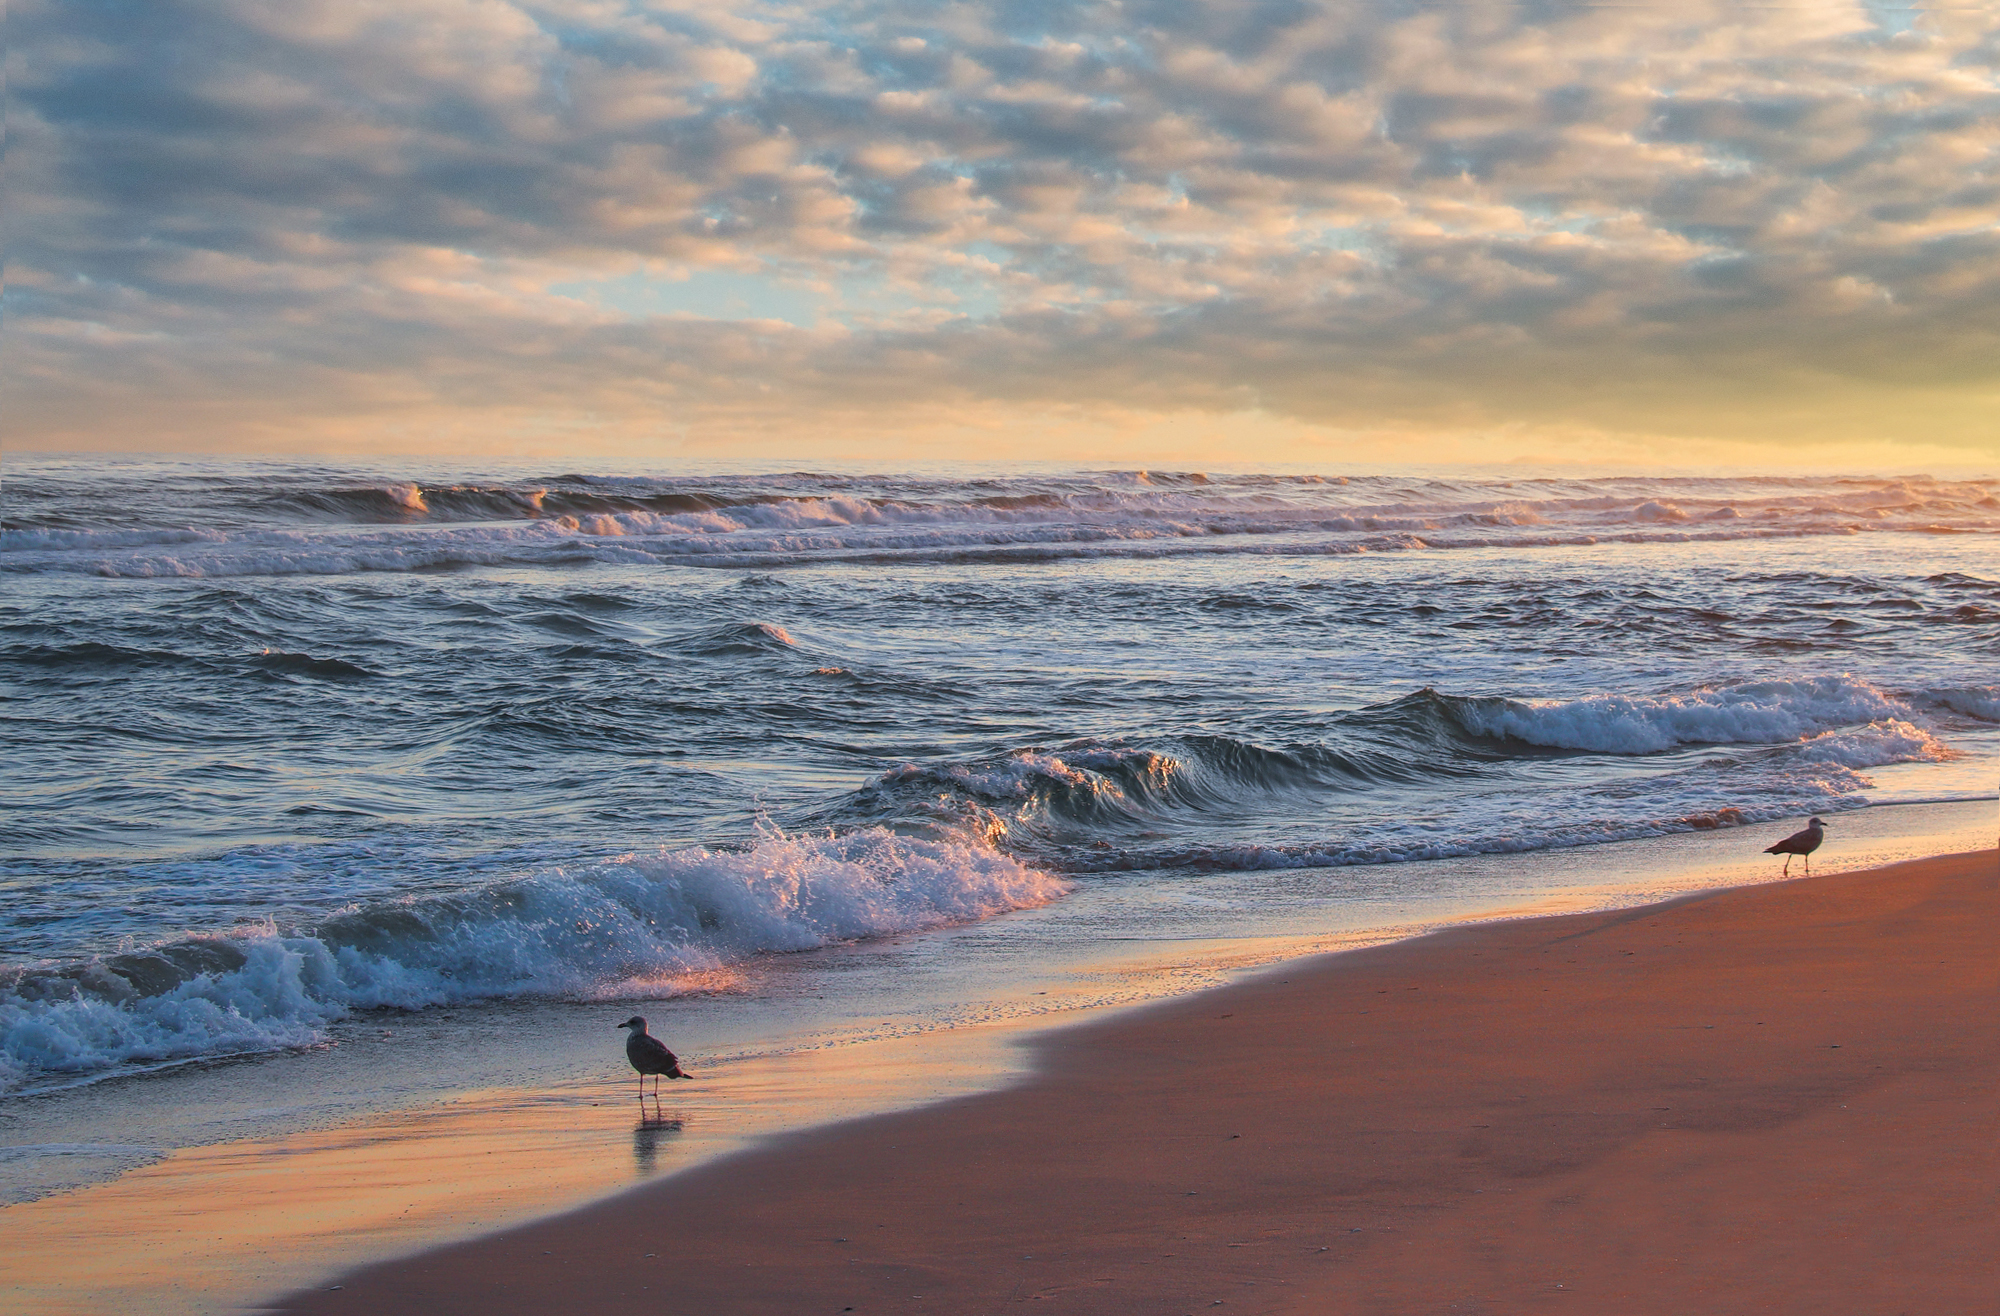
sea, sky, body of water, wave, beach, ocean, shore, coast, wind wave, horizon, cloud, water, sand, morning, sunset, evening, coastal and oceanic landforms, tide, sunrise, vacation, dusk, dawn, summer, fun, calm, landscape, reflection, bay, sunlight, rock, surfing, meteorological phenomenon, headland, seabird